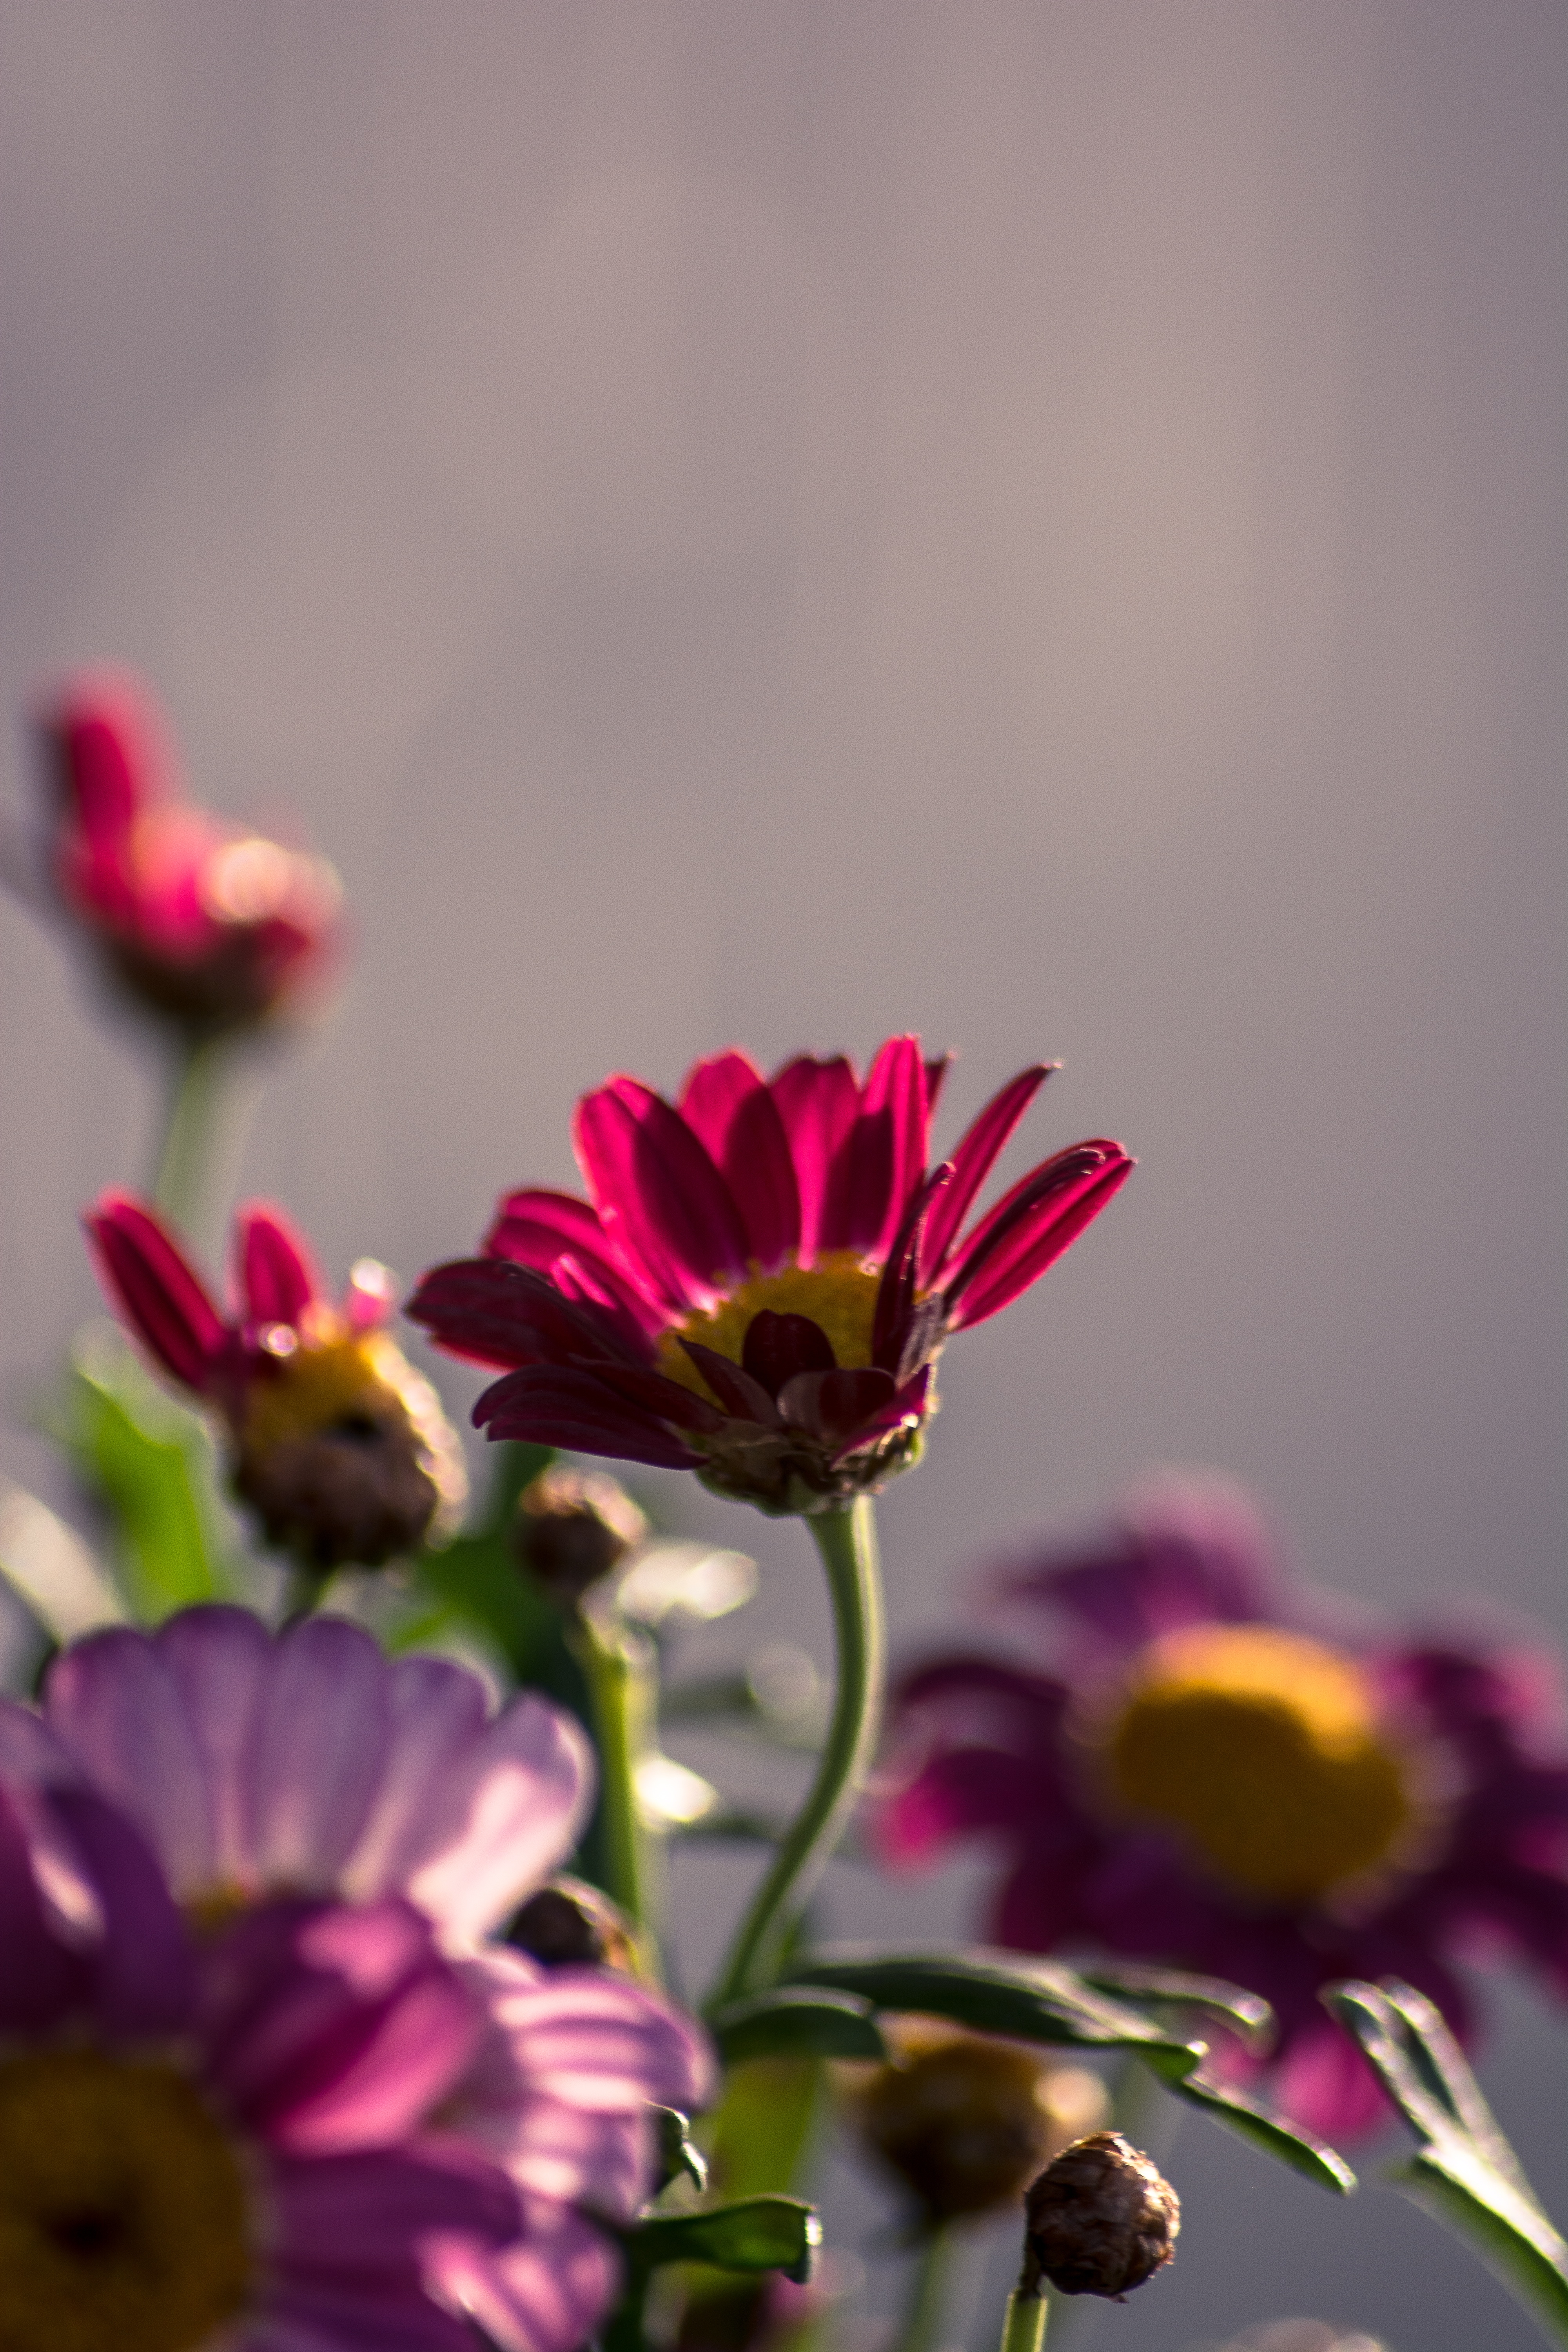
blossom, plant, photography, flower, purple, petal, daisy, red, yellow, pink, flora, wildflower, close up, floristry, macro photography, flowering plant, daisy family, plant stem, land plant